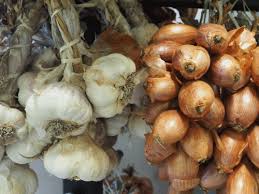
Label: trash